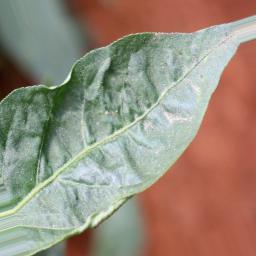
Label: mites_and_trips